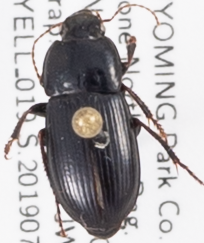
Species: Harpalus nigritarsis
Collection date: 2019-07-10
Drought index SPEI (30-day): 0.47
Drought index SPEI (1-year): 0.2
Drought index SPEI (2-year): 1.28